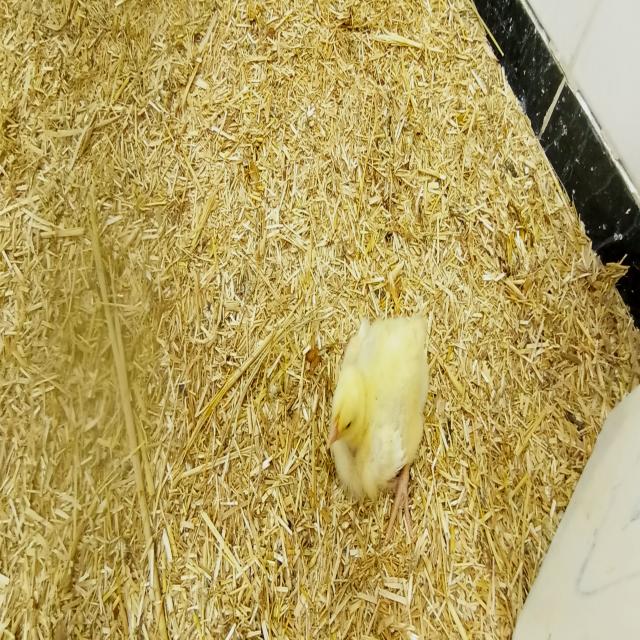
Weight: 243 g